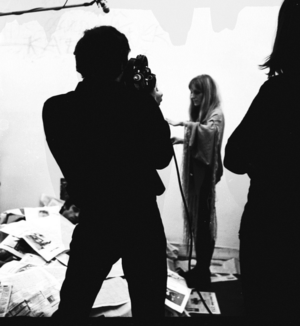
Gudrun Ensslin
Gudrun Ensslin var en tysk terrorist, der var med til at stifte den venstreorienterede terrorgruppe Rote Armee Fraktion. Ensslin, der dannede par med Andreas Baader, var gruppens intellektuelle overhoved og ideolog.